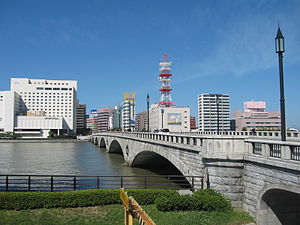
Chuburegionen / Vigtigste byerne / Galleri
Chūbu er en region fra Japan.